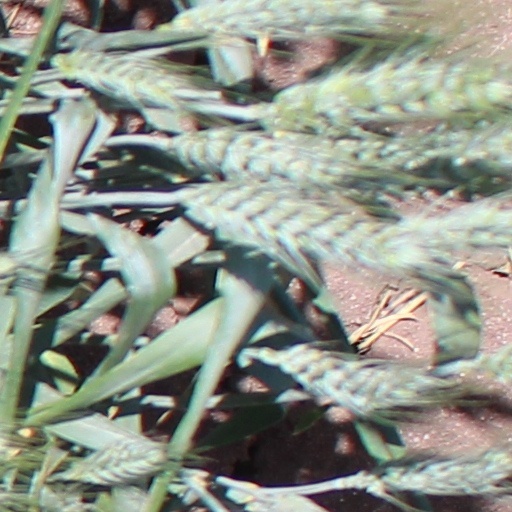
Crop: wheat